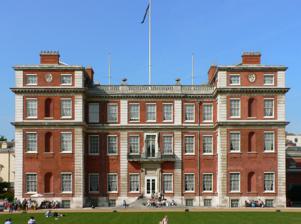
Building: Marlborough House
Country: United Kingdom
Year built: 1711
Mansion in the City of Westminster, London, England For the house on the south coast of England, see Marlborough House, Brighton . For the country residence of the dukes of Marlborough, see Blenheim Palace . Marlborough House The south façade of Marlborough House Location London , SW1Y 5HX Built 1711 ; 314 years ago ( 1711 ) Architect Christopher Wren Owner King Charles III in the right of The Crown Listed Building – Grade I Designated 5 February 1970 Reference no. 1331701 Location of Marlborough House in City of Westminster 51°30′18″N 0°8′9″W / 51.50500°N 0.13583°W / 51.50500; -0.13583 Marlborough House , a Grade I listed mansion on The Mall in St James's , City of Westminster , London , is the headquarters of the Commonwealth of Nations and the seat of the Commonwealth Secretariat . It is adjacent to St James's Palace . The house was built in 1711 for Sarah Churchill, Duchess of Marlborough , the favourite and confidante of Queen Anne . For over a century it served as the London residence of the dukes of Marlborough . It became a royal residence through the 19th century and first half of the 20th. The house was expanded for the Prince of Wales, the future King Edward VII , and became closely associated with the prince and his social circle in the Victorian era. His daughter in law, later Queen Mary , lived there when she was Princess of Wales and took a special, continuing interest in the house; she, like her mother-in-law Queen Alexandra before her, returned to live there in her widowhood and memorials to both queens are on its grounds. The building was leased by Queen Elizabeth II to the Commonwealth Secretariat beginning in 1965. Construction In its original form Marlborough House had just two storeys. This illustration of c.1750 shows the garden front. In 1708, John Churchill, 1st Duke of Marlborough was granted a 50-year lease of the site from the Crown Estate at a low rent from Queen Anne, which beforehand had been partly occupied by the pheasantry adjoining St. James's Palace , and partly by the gardens of Henry Boyle , Queen Anne's Secretary of State . The Duke left his wife entirely in charge of the design and building of Marlborough House; she wanted her new home to be "strong, plain and convenient and good". The architect Christopher Wren and his son of the same name designed a two-story brick building with rusticated stone quoins that was completed in 1711. The stonework and ornamentation were  built by Edward Strong the Younger a friend of Christopher Wren the Younger . The Duke purchased the bricks cheaply in Holland while on campaign, and had them transported to England as ballast in the empty troop ships on their return journeys from depositing British troops. Throughout the building process, the Duchess kept a close watch on even the smallest details and quarreled with the Wrens over the contractors they had hired. This led John Vanbrugh to joke that the Duchess had "the direction in chief to herself, with Sir Christopher Wren as her Deputy Surveyor." Eventually she dismissed the Wrens and took control of the design herself. In 1727, Sarah's political rival Sir Robert Walpole purchased the lot between Marlborough House and Pall Mall through his protégé Thomas Ripley , reputedly to deny the Duchess a direct entrance onto Pall Mall. Wren had designed and built a gateway arch and screen in the front courtyard with this entrance in mind, which survives as a grotto. Still intent on an entrance from Pall Mall, in 1729 the Duchess leased four houses to the west and had them demolished to create a "poky" diagonal entrance. In the 1770s, the 4th Duke of Marlborough hired the architect Sir William Chambers to add a third storey to the house and architectural details like new ceilings and chimneypieces. Royal residence This view of the entrance front published in the 1850s before Pennethorne 's additions shows an additional storey on the wings. The wings later gained a fourth main storey, and the central section gained a third. After the fourth duke's death in 1817 ownership was taken up by the Crown so the building could be used as the residence of Princess Charlotte of Wales and her husband Leopold of Saxe-Coburg-Saalfeld , the location of the house (north of The Mall and east of St James's Palace ) making it convenient as a royal residence. The Princess died before the purchase was completed, and so her widower lived there alone for some time. He was offered the Belgian throne in the house on 22 April 1831. In the 1820s plans were drawn up to demolish Marlborough House and replace it with a terrace of similar dimensions to the two in neighbouring Carlton House Terrace , and this idea even featured on some contemporary maps, including Christopher and John Greenwood 's large-scale London map of 1830, but the proposal was not implemented. After Leopold became king of Belgium and left Britain, Marlborough House continued to be primarily used by members of the royal family , Queen Adelaide being given the use of Marlborough House from 1831 until her death in 1849. Following Queen Adelaide's death, Queen Victoria asked Parliament to allow the Prince of Wales to live there when he turned nineteen. From May to September 1852, the Museum of Manufactures, a predecessor of the Victoria & Albert Museum , housed its collections in Marlborough House. From 1853 to 1861 Prince Albert arranged for the building to be used by the "National Art Training School", later the Royal College of Art . From 1861 to 1863, Sir James Pennethorne substantially enlarged the structure by adding a range of rooms on the north side and a deep porch for the Prince and Princess of Wales, later King Edward VII and Queen Alexandra , who made their home the social centre of London. Their second son, the future King George V , was born at Marlborough House in 1865, and the family lived there until Queen Victoria died in 1901, when Edward acceded to the throne and they moved to nearby Buckingham Palace . From the 1880s the term ‘Marlborough House Set’ came into usage to denote the Prince of Wales's fast-living social circle, which included gamblers, bankers, and other "raffish" individuals. After his father moved to Buckingham Palace in 1901, Edward VII's son George, now Prince of Wales, took up residence with his wife Mary and their children. Mary extensively redecorated to make the home more comfortable, and was reluctant to move to Buckingham Palace after her husband became George V in 1910. Following this, Queen Alexandra once again made Marlborough House her London home, until her death in 1925.  A late Art Nouveau - Gothic memorial fountain by Alfred Gilbert (1926–32) in the Marlborough Road wall of the house commemorates her. Marlborough House – Rotating Summer House In 1936, Marlborough House became the London residence of George V's widow, Queen Mary, who survived George by 17 years.  In the grounds of the house remains her pet cemetery . A thatch-roofed rotating summer house built for her is still in place. A plaque to commemorate Queen Mary was unveiled in 1967. Commonwealth Secretariat After Queen Mary's death in 1953, Marlborough House continued to be used by various members of the royal family as a London residence before Queen Elizabeth II leased it to the Commonwealth Secretariat in 1965, an arrangement which continues today. The Gambia Independence Act 1964 was signed at Marlborough House, before its independence on 18 February 1965. Features Eugène-Louis Lami , Entry to a Drawing Room at Marlborough House , 1871, Princeton University Art Museum The nearly cubical saloon retains wall-paintings by Louis Laguerre of the Battle of Blenheim (at which the 1st Duke of Marlborough was overall commander for Britain and her allies; seat of the dukes of Marlborough is Blenheim Palace , one of England's largest houses). A cupola inserted in the ceiling is surrounded by paintings by Orazio Gentileschi and Artemisia Gentileschi for the Queen's House, Greenwich , 1636. There are paired staircases flanking the saloon, with further battle pieces by Laguerre. Most of the interiors have been altered. Public opening times Marlborough House is usually open to the public for Open House Weekend each September. The house is also open for group tours by prior arrangement. See also Noble Households – book with Marlborough House inventory of 1740 References